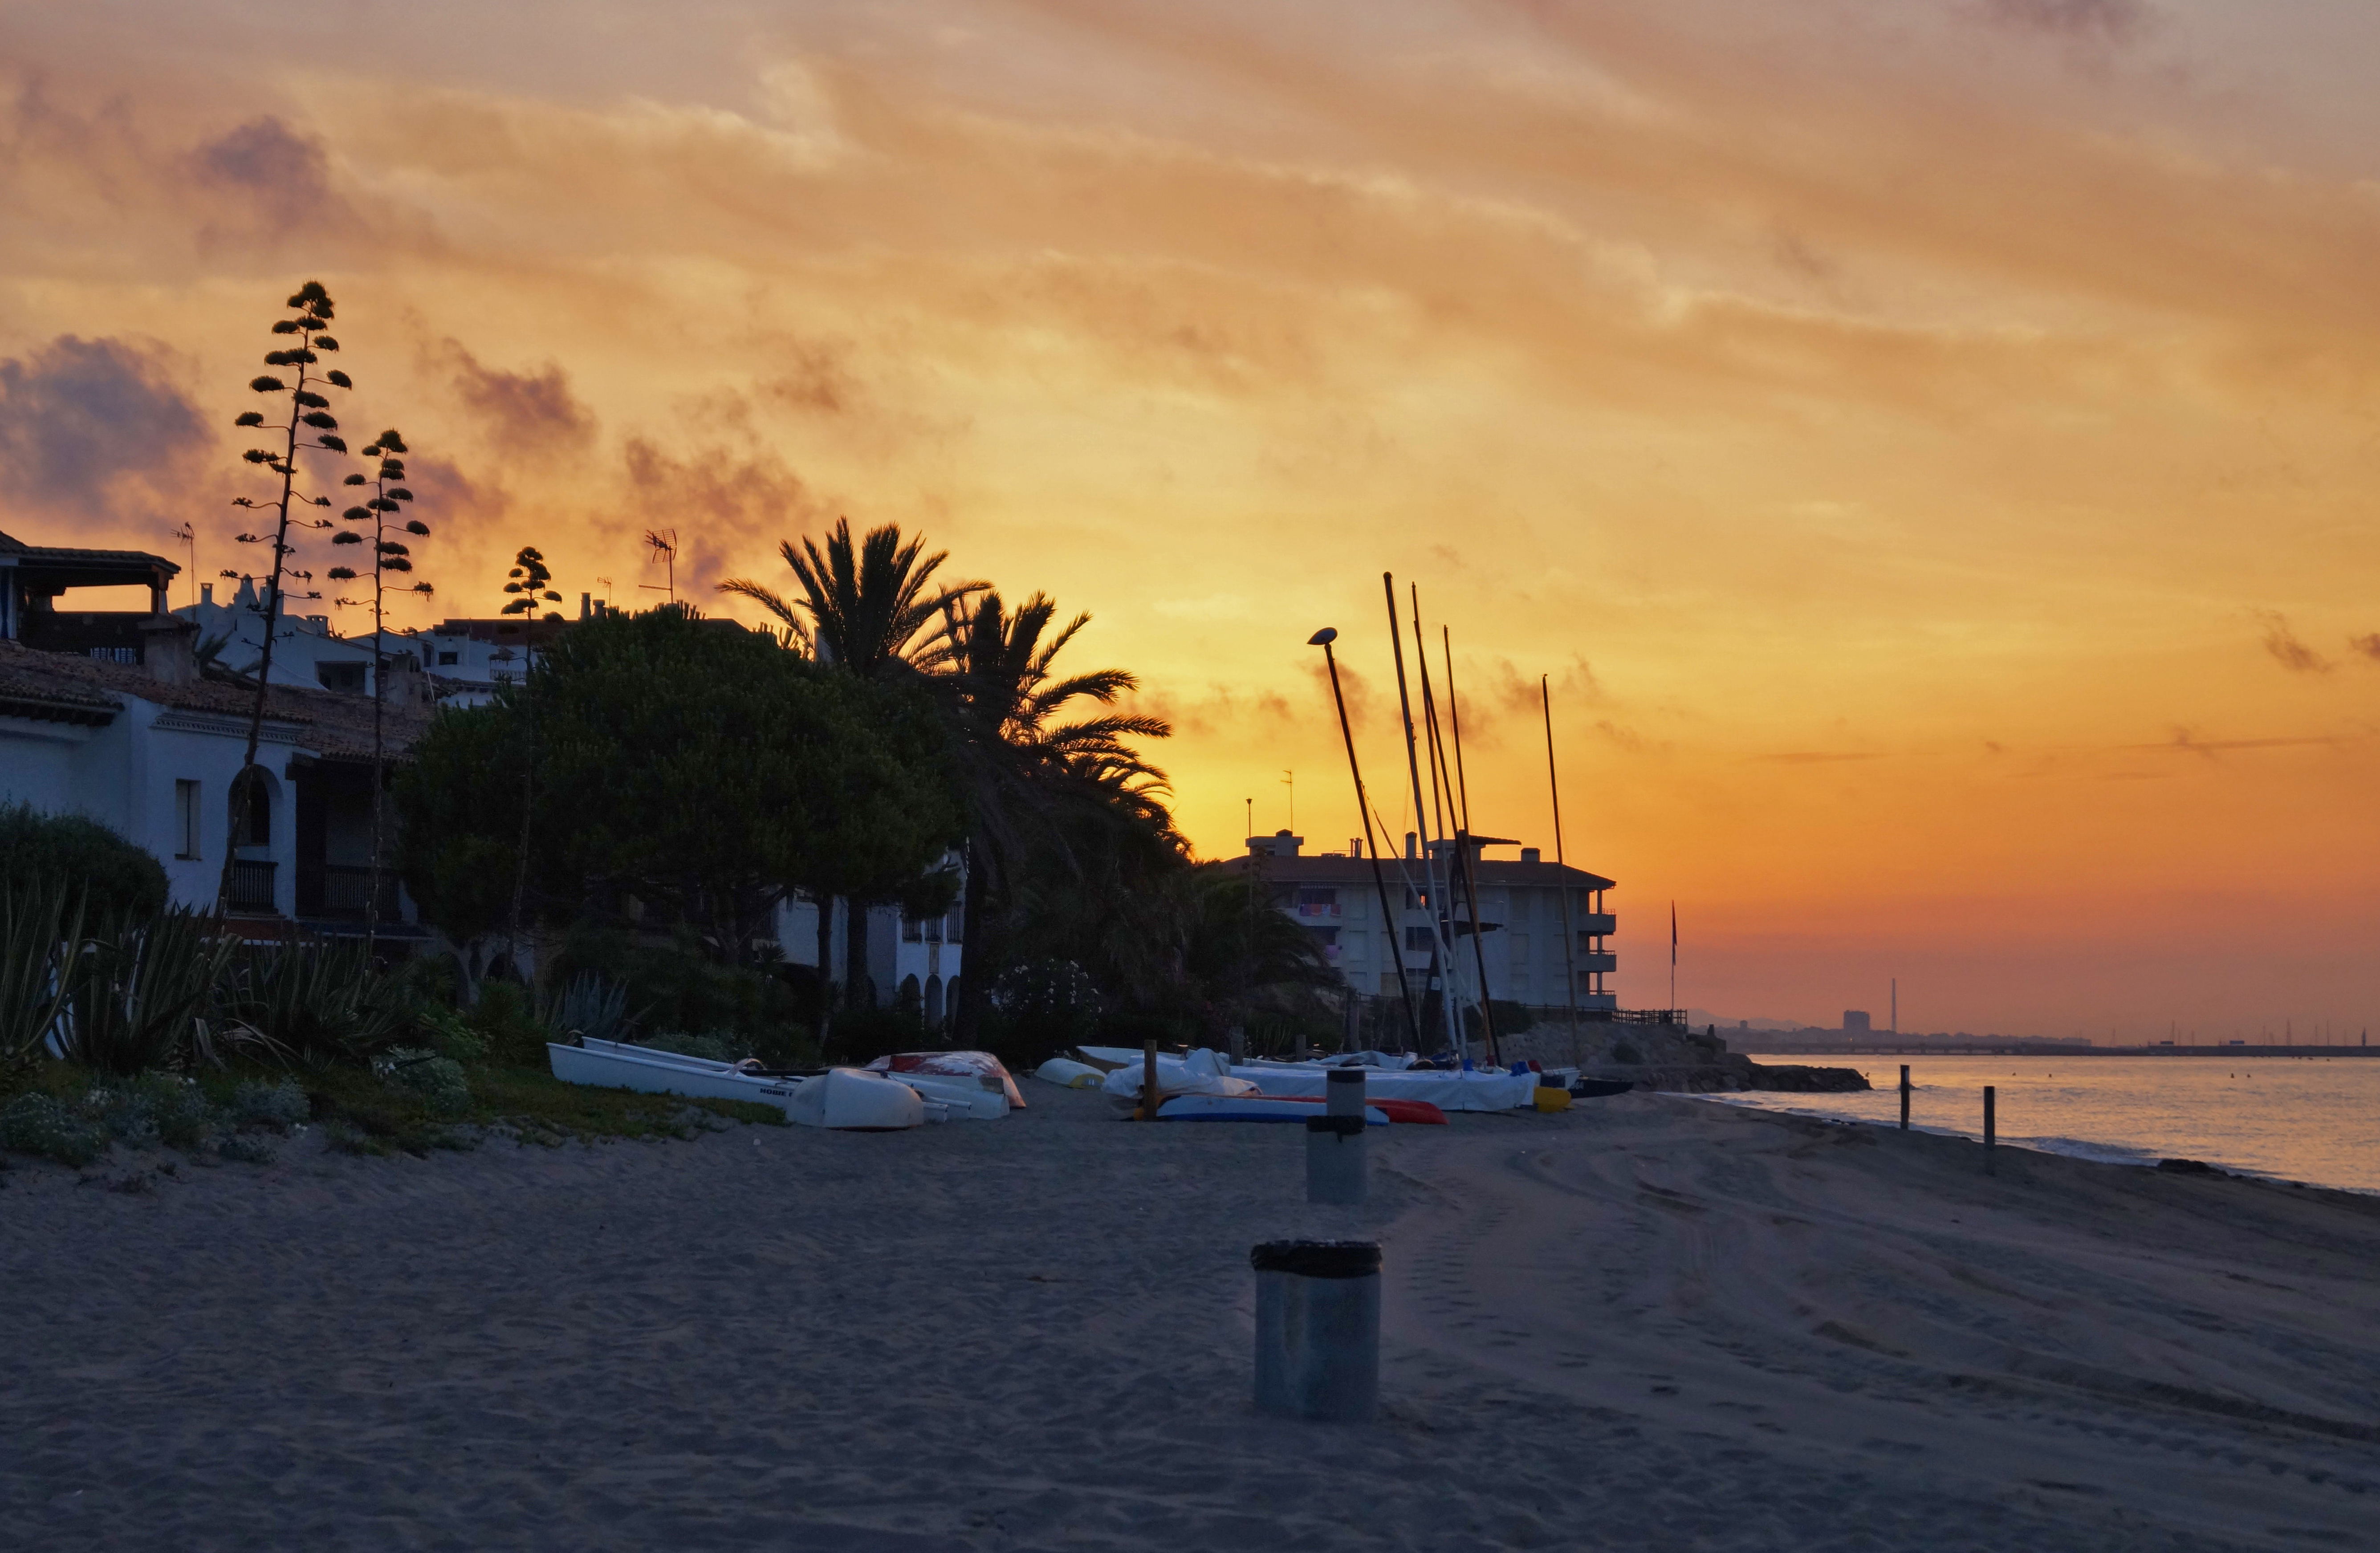
beach, landscape, sea, coast, tree, water, ocean, horizon, cloud, sky, sunrise, sunset, morning, shore, wave, dawn, atmosphere, dusk, evening, calm, afterglow, phenomenon, meteorological phenomenon